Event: Nepal Earthquake
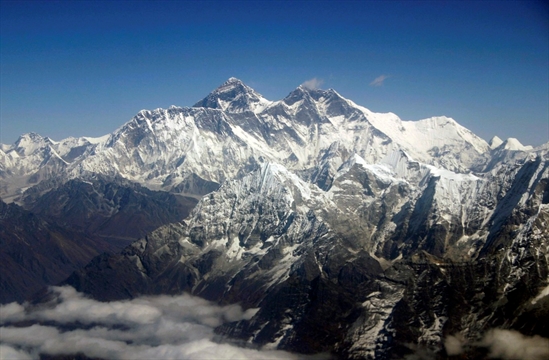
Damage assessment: no_damage